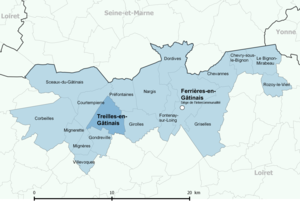
Périmètre de la fr:communauté de communes des Quatre Vallées (Loiret) - Positionnement de la commune de Treilles-en-Gâtinais.
Treilles-en-Gâtinais est une commune française, située dans le département du Loiret en région Centre-Val de Loire.